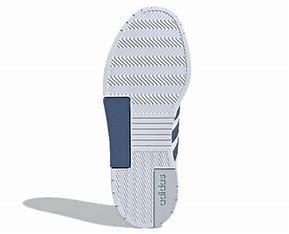
Brand: adidas
Model: neo Adidas NEO Gradas